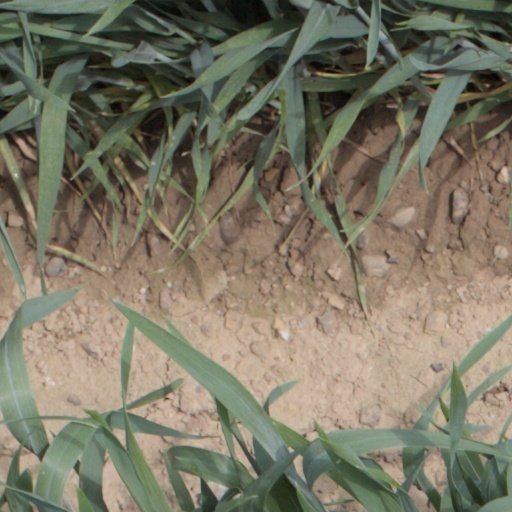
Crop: wheat